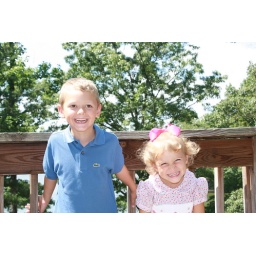
Bryant and Elizabeth were one of the ring bearers and flower girls in my Ann's (Elizabeth's godmother) wedding. They were PERFECT!